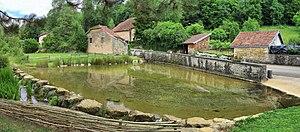
La source et son bassin
Liste non exhaustive des principales exsurgences situées dans le département du Doubs avec photo et tri possible par nom, cours d'eau alimenté ou commune où elle est située.
Tallans est une commune française située dans le département du Doubs en région Bourgogne-Franche-Comté.
Le Ruisseau de Tallans est un ruisseau qui coule dans les départements du Doubs et de la Haute-Saône. C'est un affluent de l'Ognon en rive gauche, donc un sous-affluent du Rhône par la Saône.